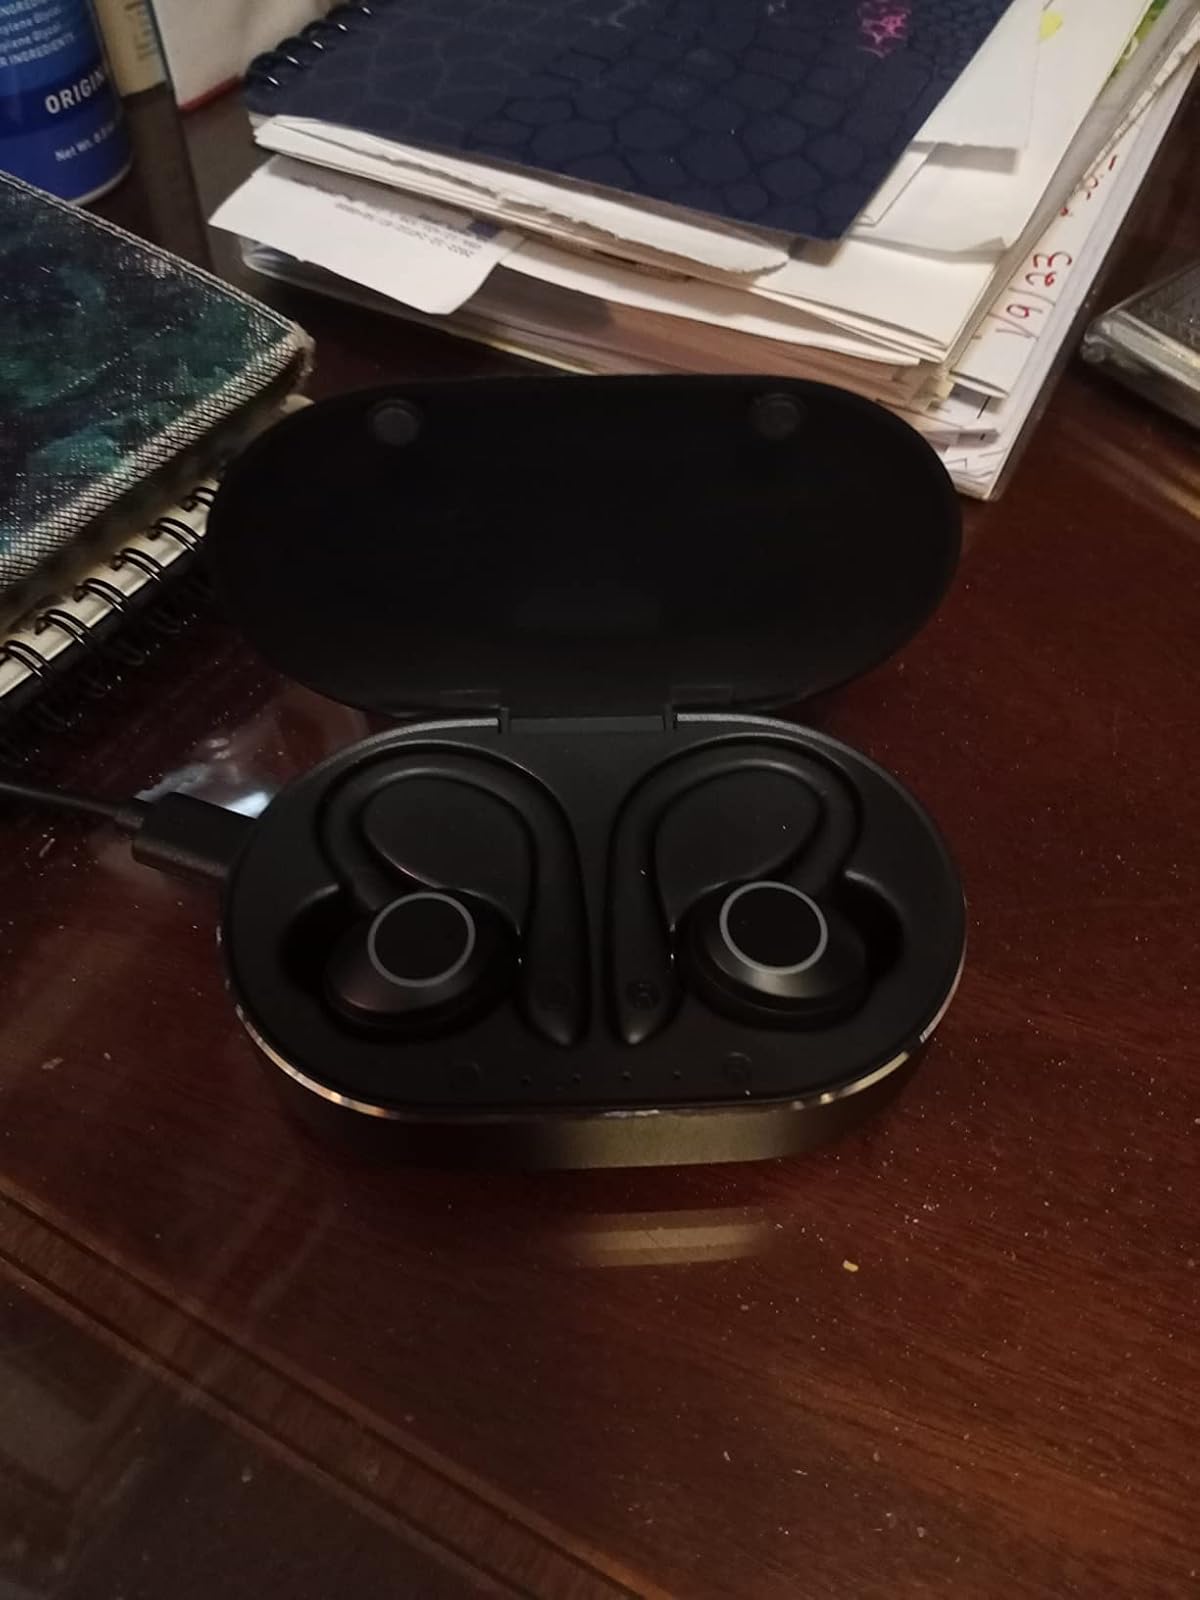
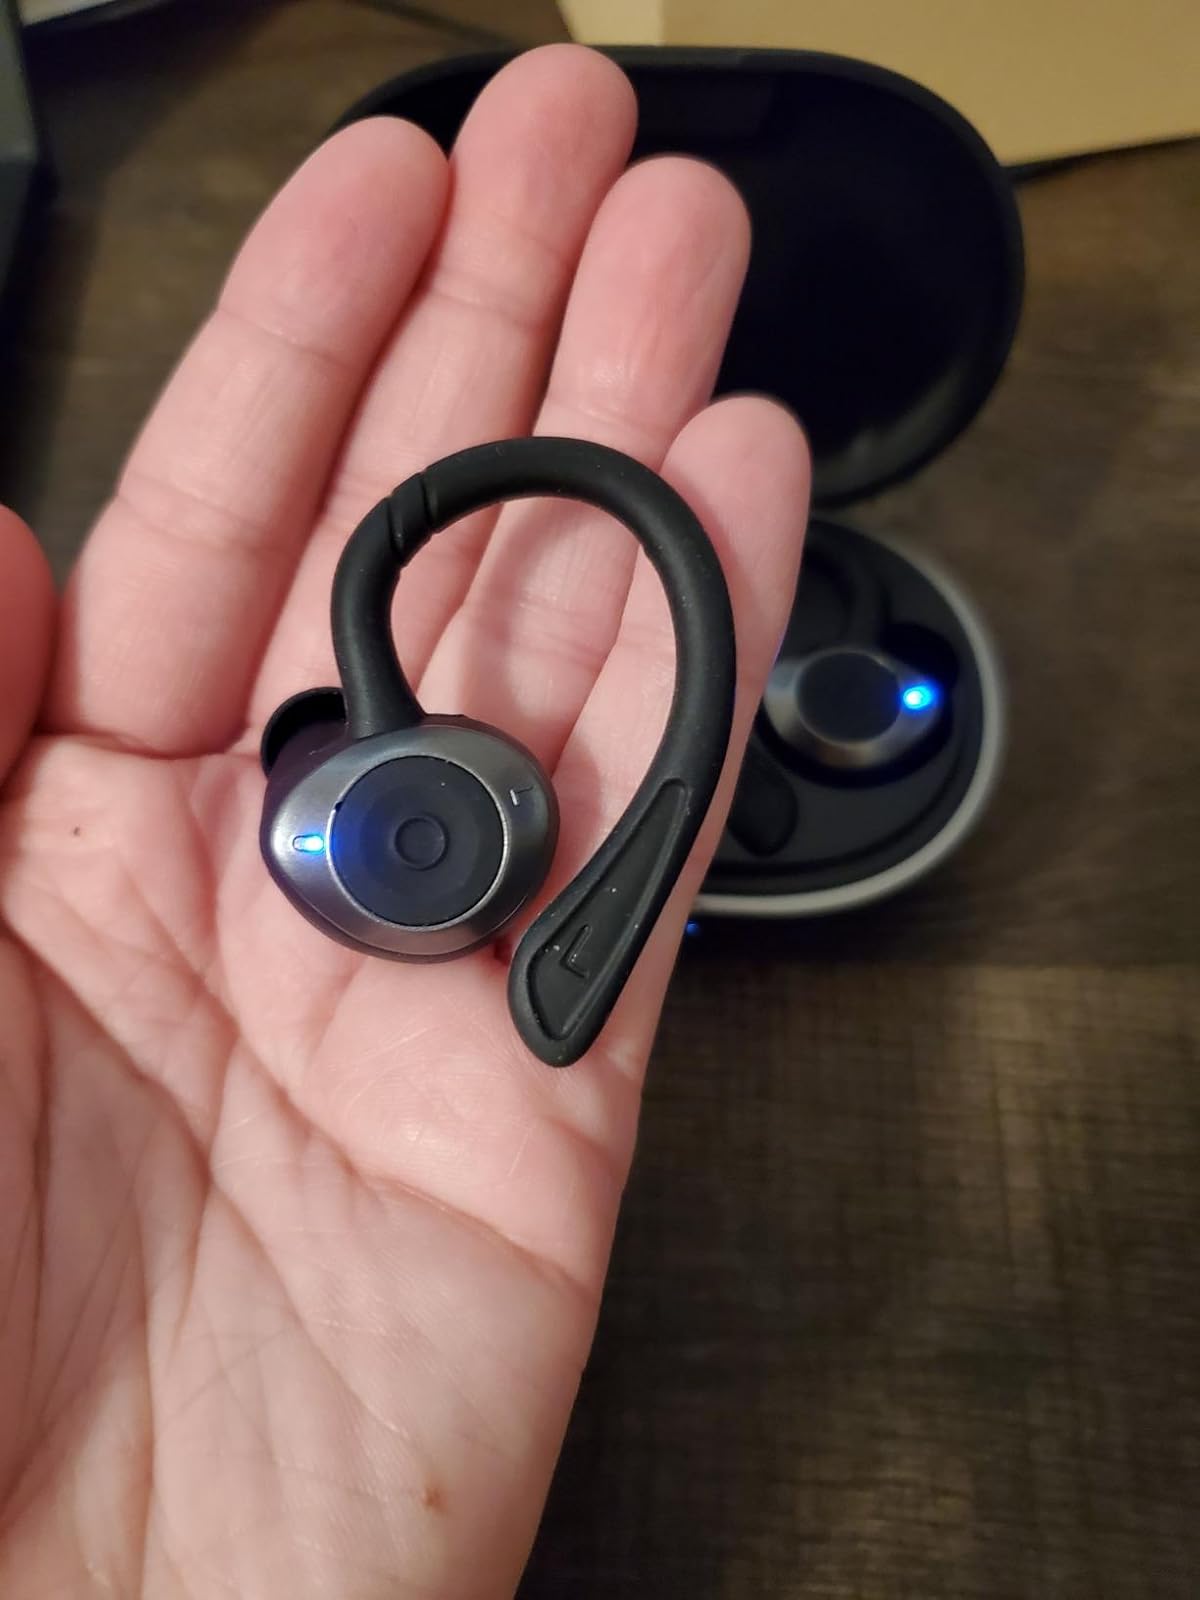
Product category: earbuds
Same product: no